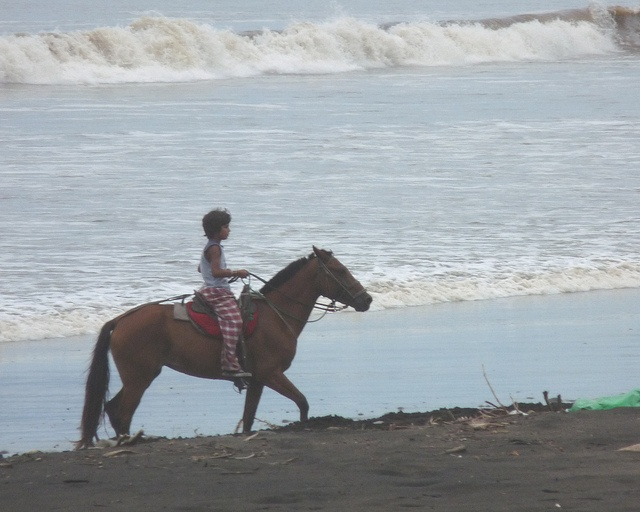
A child riding on a horse in the middle of the beach.
A child riding a horse on the beach.
A boy riding a horse by the  beach.
A single young rider holds the reins to his horse near the water.
A child riding a horse on the beach front